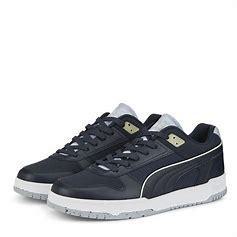
Brand: Puma
Model: RBD Game